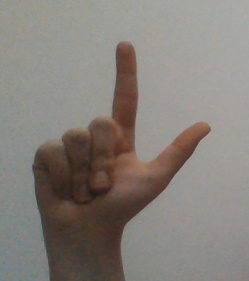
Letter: laam